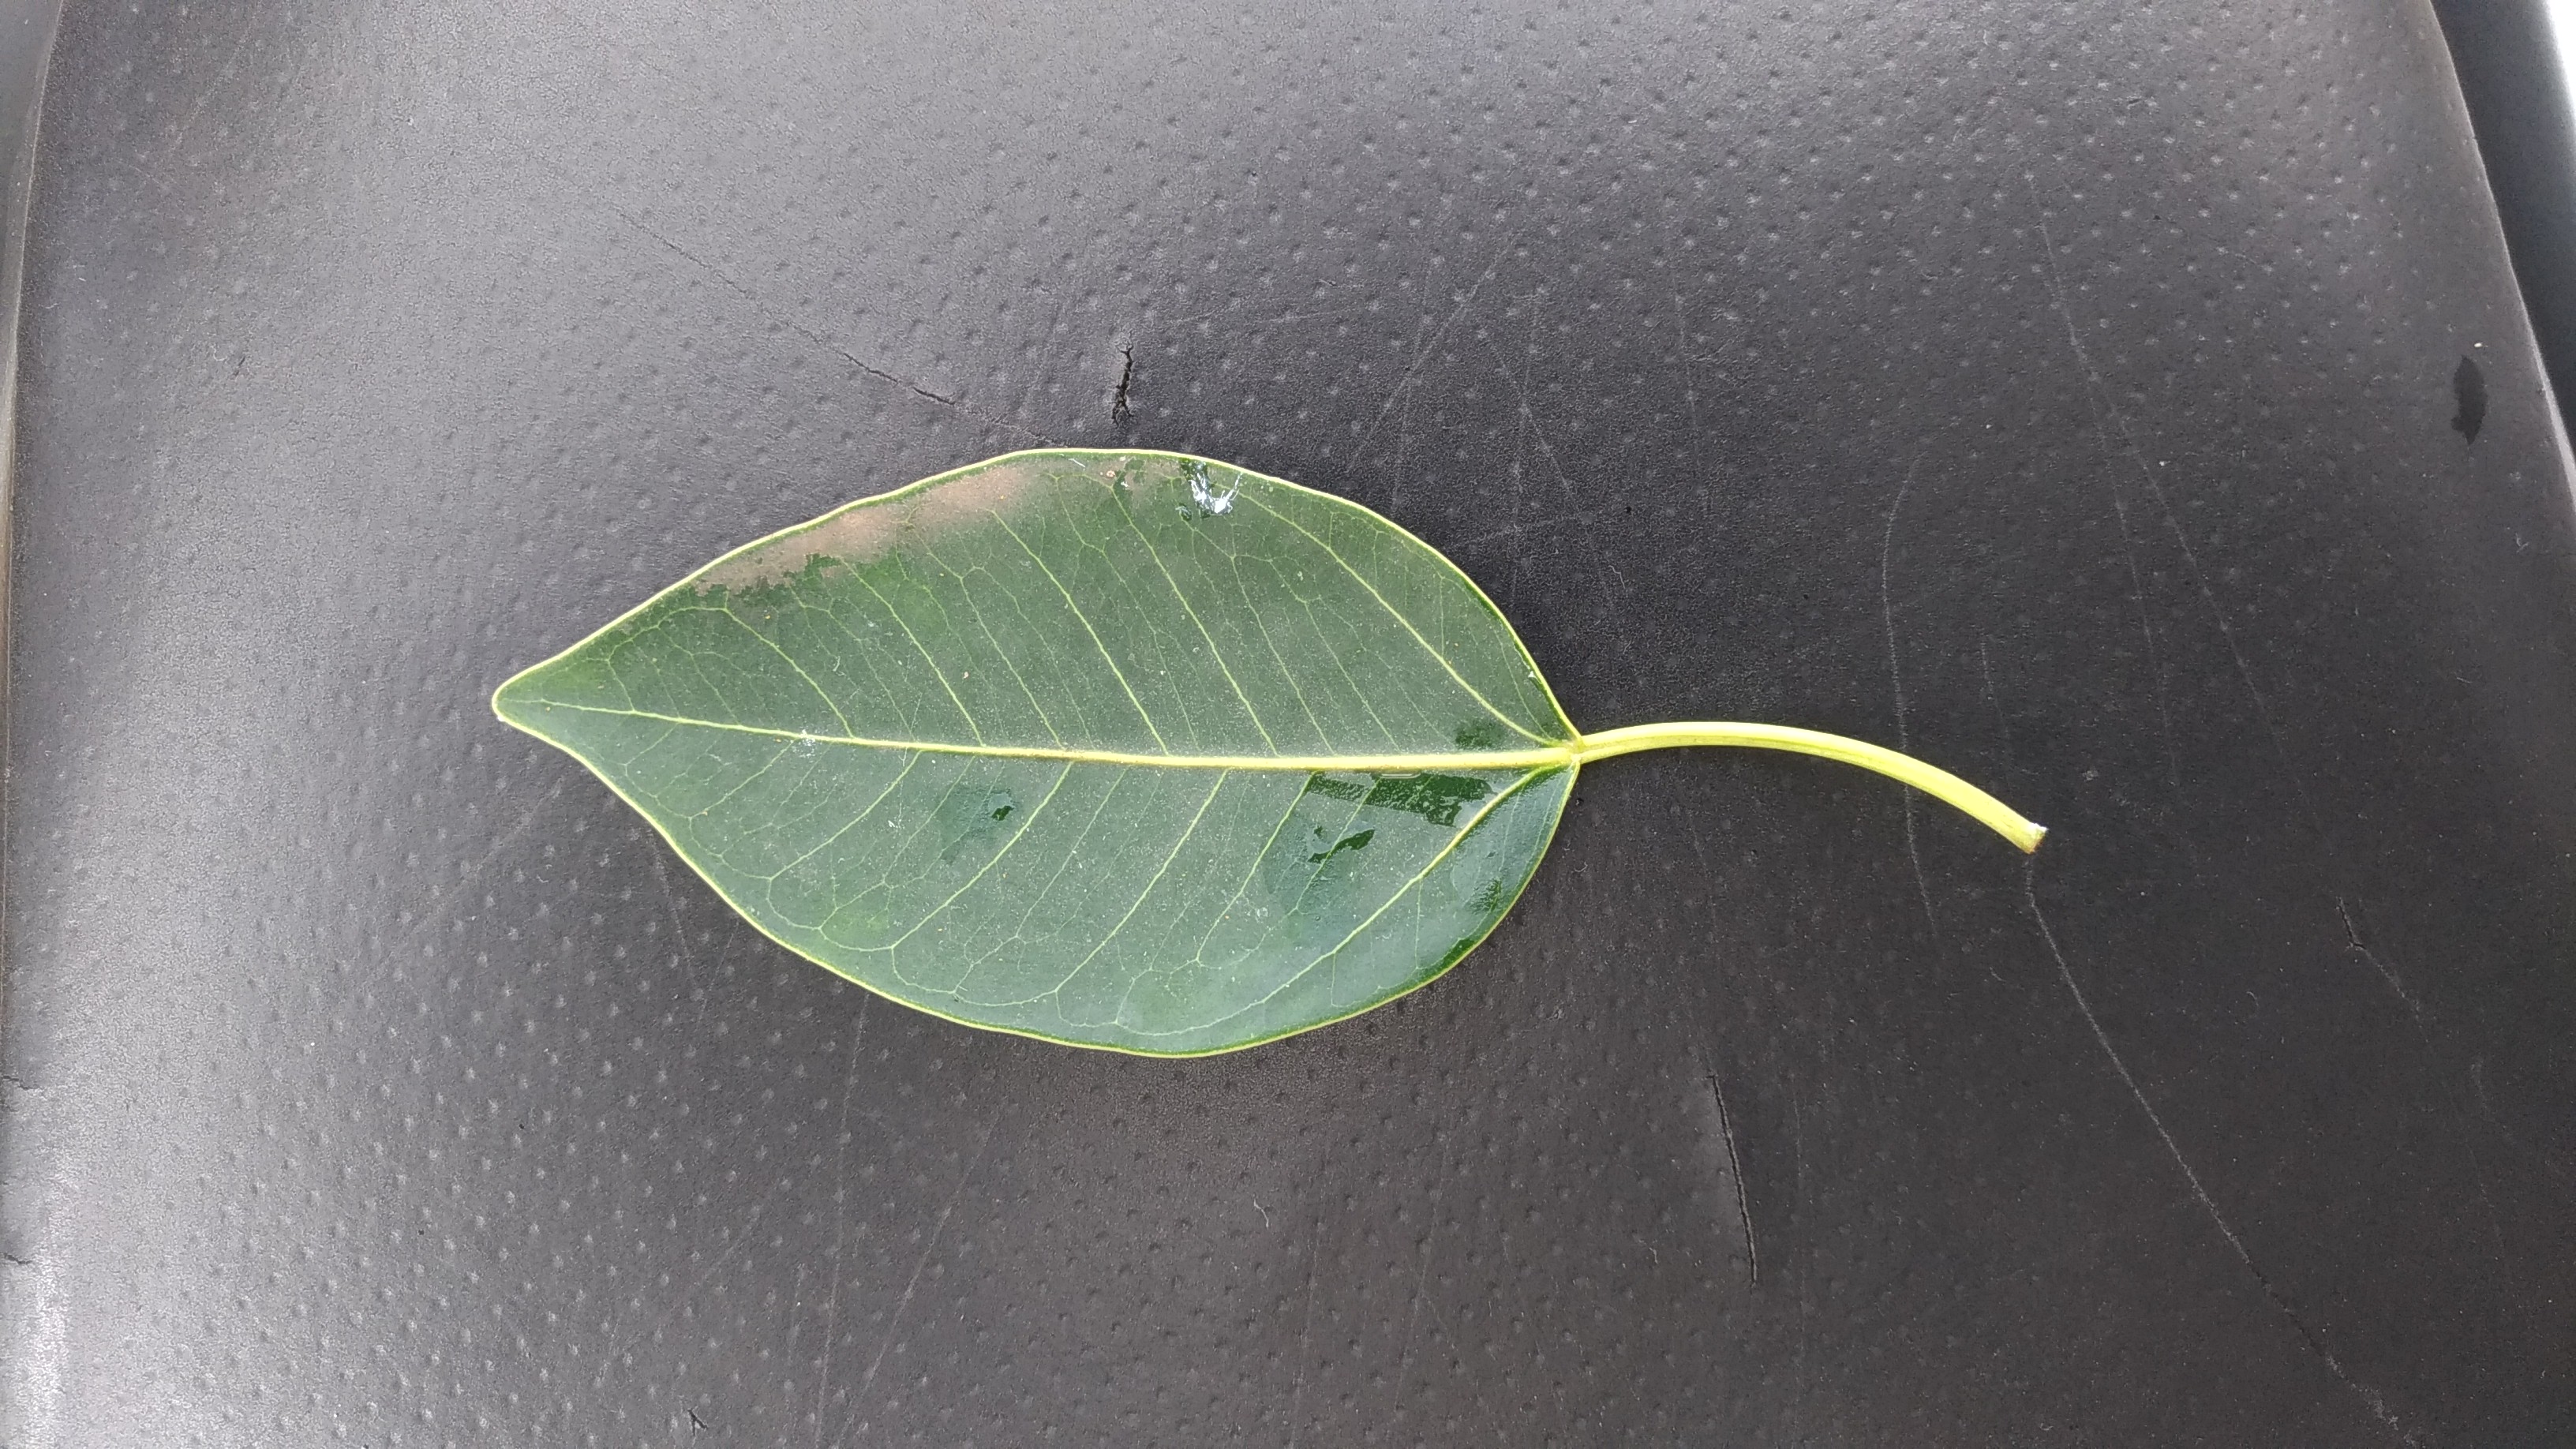
Plant: camphor